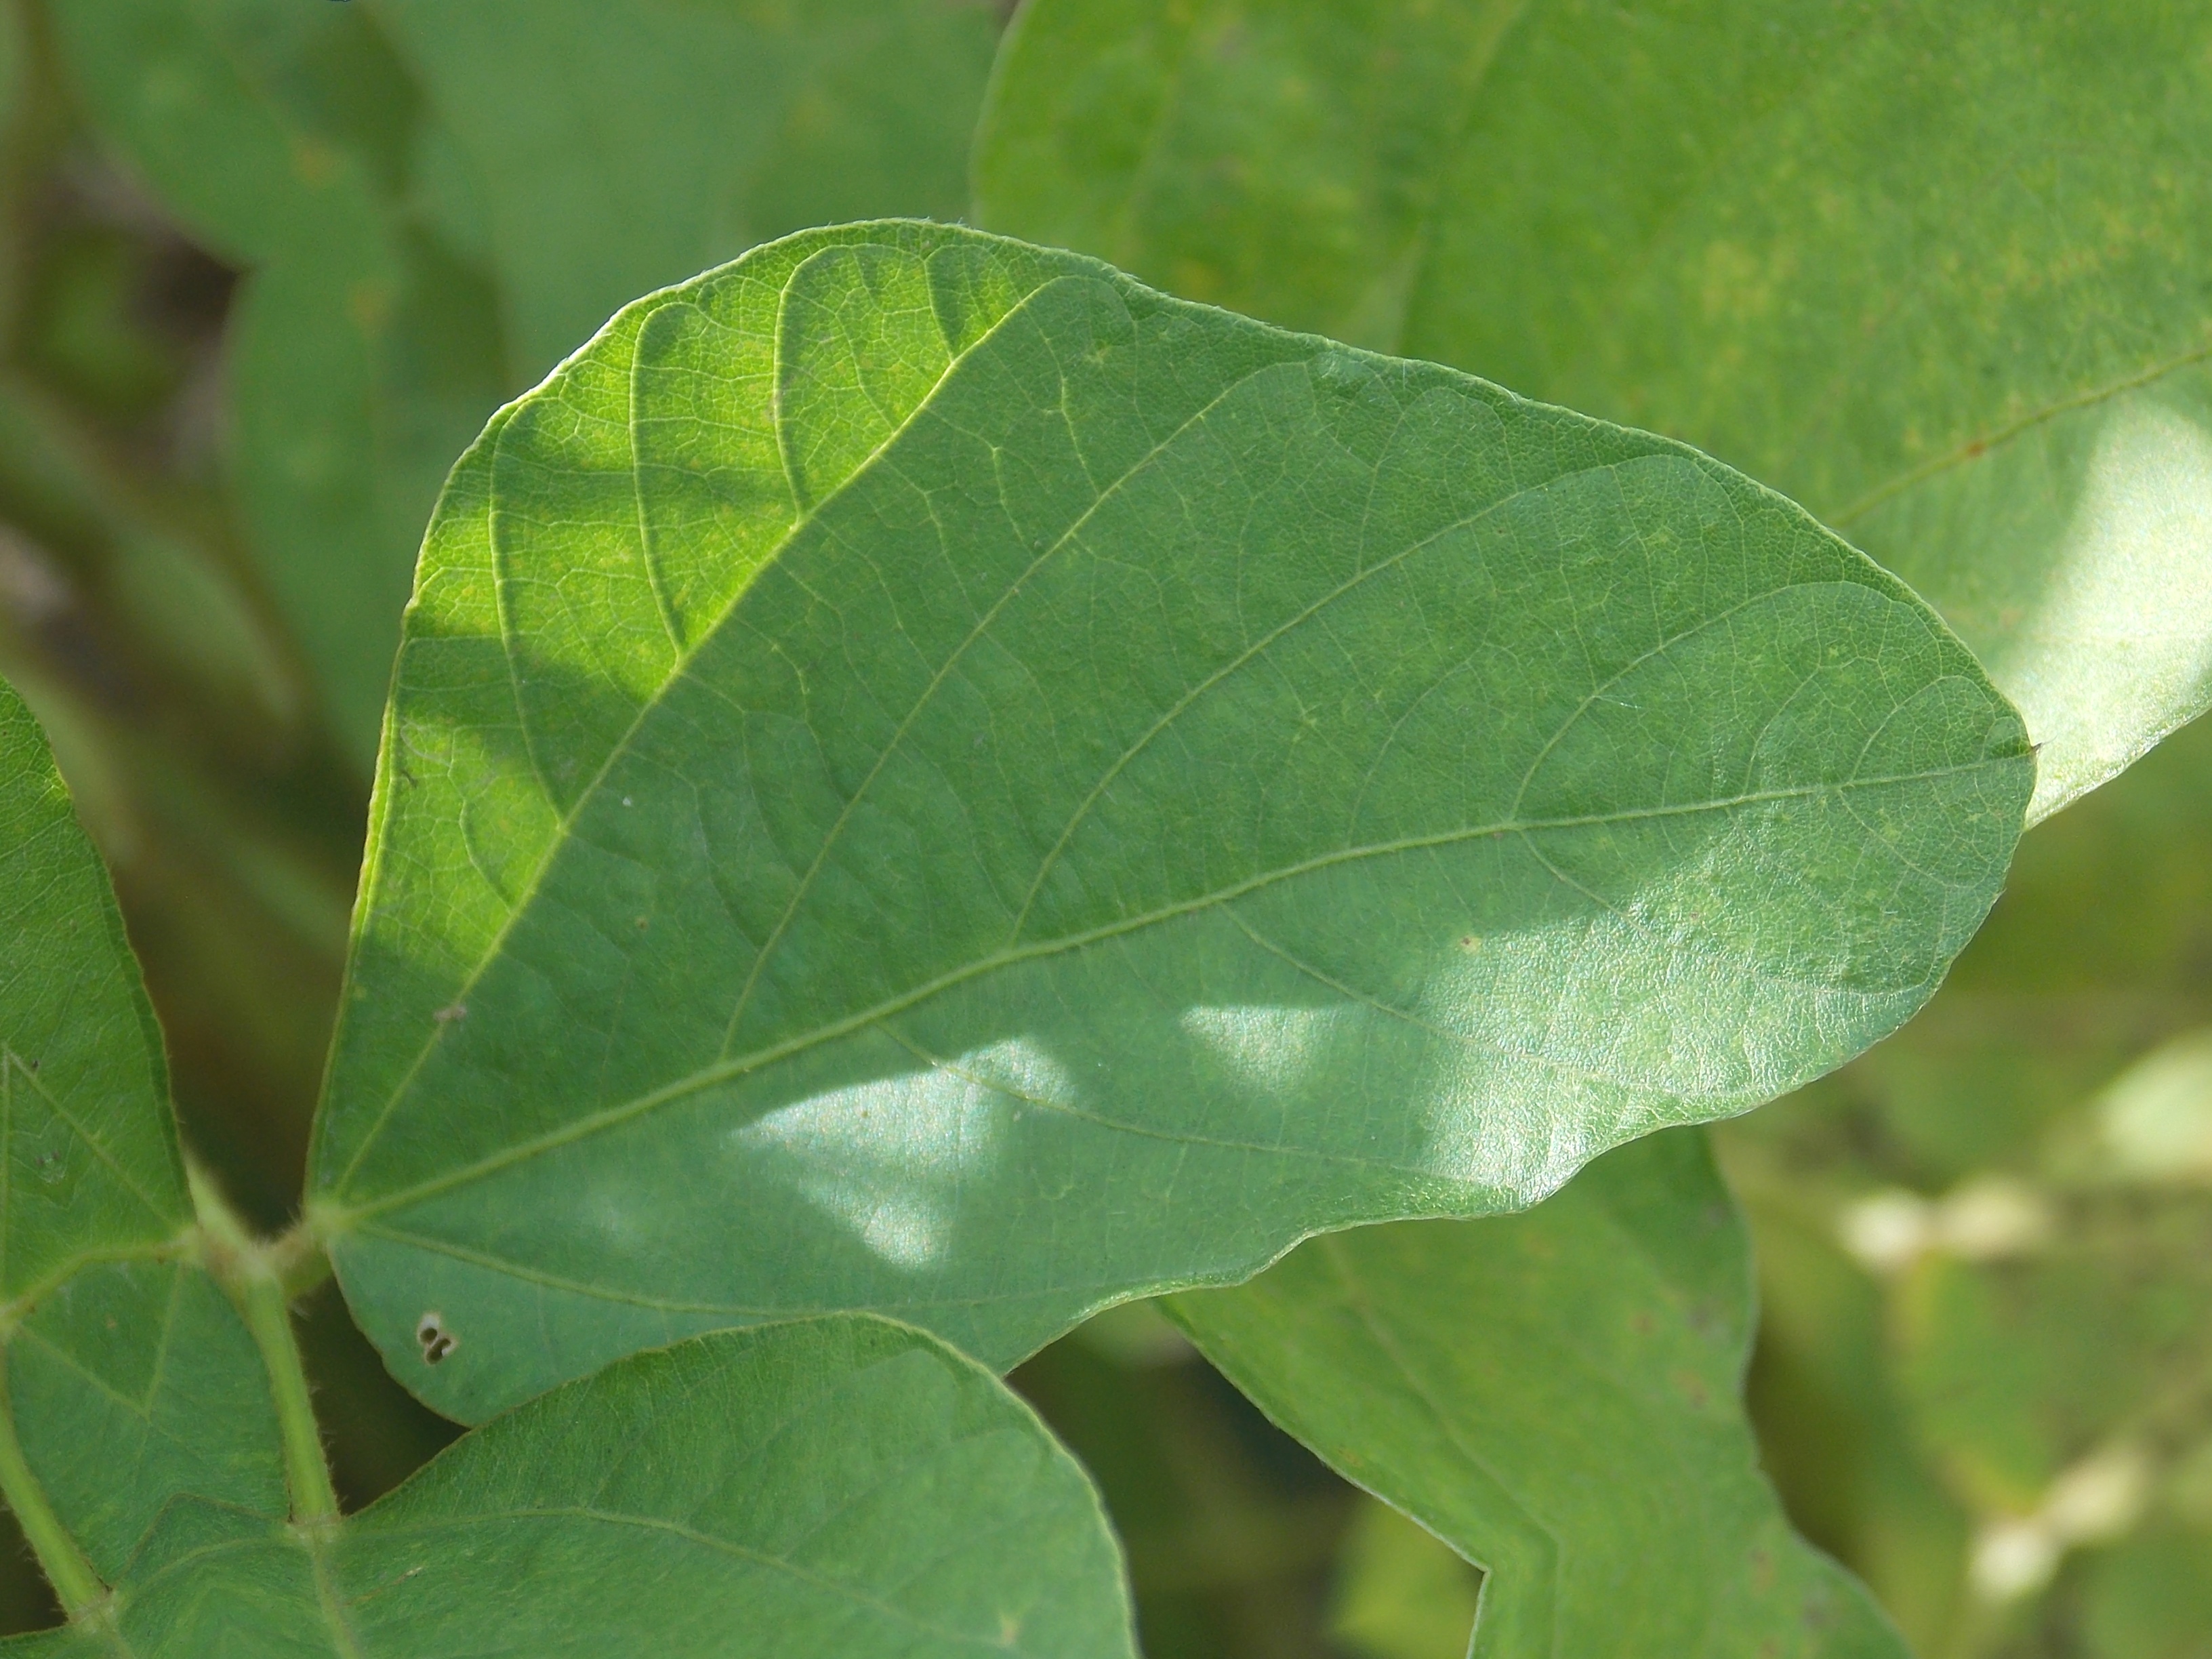
Label: Disease